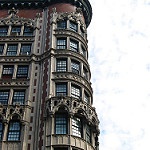
Label: buildings